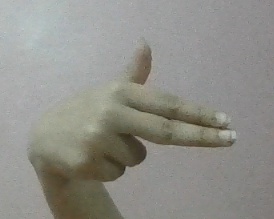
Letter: ghain